Enngonia, New South Wales

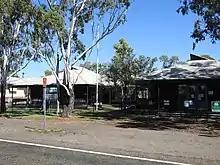
Public school, Enngonia (2021).

Enngonia has a public school, a post office, church, CWA rest room, and the Oasis public hotel.